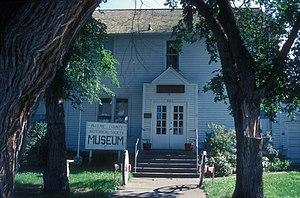
La ville de Washburn est le siège du comté de McLean, dans l’État du Dakota du Nord, aux États-Unis. Sa population s’élevait à 1 246 habitants lors du recensement de 2010, estimée à 1 261 habitants en 2018.